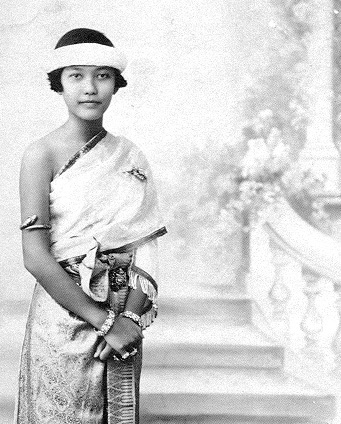
หม่อมเจ้าสวาสดิ์วัฒโนดม ประวิตร

|title=หม่อมเจ้า ชั้น 5
|father1=พระเจ้าบรมวงศ์เธอ กรมหลวงปราจิณกิติบดี
|mother1=หม่อมช้อย ประวิตร ณ อยุธยา
|death_style=สิ้นชีพิตักษัย
|death_place=โรงพยาบาลบำรุงราษฎร์ กรุงเทพมหานคร ประเทศไทย
|image=หม่อมเจ้าหญิงสวาสดิ์วัฒโนดม ประวิตร.jpg
|dynasty=ราชวงศ์จักรี|จักรี
|royal house=ประวิตร
|religion=พุทธ
หม่อมเจ้าสวาสดิ์วัฒโนดม ประวิตร (28 เมษายน พ.ศ. 2454 — 1 กันยายน พ.ศ. 2544)
 เป็นนักเขียนชาวไทย พระธิดาในพระเจ้าบรมวงศ์เธอ กรมหลวงปราจิณกิติบดี ประสูติแต่หม่อมช้อย ประวิตร ณ อยุธยา ทรงใช้นามปากกาว่า ดวงดาว และบังใบ มีผลงานที่มีชื่อเสียง อาทิ ""ผยอง"", ""เชลยศักดิ์"", ""เคหาสน์สีแดง"" และ ""ม่านไฟ"" เป็นต้น
== พระประวัติ ==
หม่อมเจ้าสวาสดิ์วัฒโนดม ประวิตร เป็นพระธิดาในพระเจ้าบรมวงศ์เธอ กรมหลวงปราจิณกิติบดี กับแต่หม่อมช้อย ประวิตร ณ อยุธยา (สกุลเดิม กัลยาณมิตร)
 ธิดาเจ้าพระยาสุรสีห์วิสิษฐศักดิ์ (เชย กัลยาณมิตร) ประสูติเมื่อวันที่ 28 เมษายน พ.ศ. 2454 มีโสทรภาดาสององค์ คือ หม่อมเจ้าสีหวิลาศ ประวิตร และหม่อมเจ้ากวีวิศิษฐ์ ประวิตร
หม่อมเจ้าสวาสดิ์วัฒโนดมทรงเข้ารับการศึกษาชั้นต้นในพระบรมมหาราชวัง ต่อมาทรงเข้าศึกษาที่โรงเรียนอัสสัมชัญ ภายหลังพระบิดาทรงจ้างครูแหม่มมาสอนพิเศษ ณ วังราชสกุลประวิตร เชิงสะพานเทเวศร์
(ปัจจุบันคือตลาดจันทร์ประวิตร) พร้อมกับทรงศึกษาดนตรีจนมีความเชี่ยวชาญทั้งดนตรีไทยและดนตรีสากล และโปรดกีฬาทรงม้า
หม่อมเจ้าสวาสดิ์วัฒโนดมโปรดการอ่านหนังสือตั้งแต่ยังทรงเยาว์ และเป็นแรงบันดาลทัยให้นิพนธ์นิยายต่าง ๆ ในเวลาต่อมา เมื่อชันษาได้ 17 ปี ทรงสนิทสนมกับหม่อมเจ้าอากาศดำเกิง รพีพัฒน์ (ชันษา 23 ปี) พระโอรสในพระเจ้าบรมวงศ์เธอ กรมหลวงราชบุรีดิเรกฤทธิ์ ซึ่งประทับที่วังใกล้กัน หม่อมเจ้าอากาศดำเกิงทรงกราบทูลให้สมเด็จพระเจ้าบรมวงศ์เธอ เจ้าฟ้าบริพัตรสุขุมพันธุ์ กรมพระนครสวรรค์วรพินิต ทรงสู่ขอหม่อมเจ้าสวาสดิ์วัฒโนดมมาเป็นชายาต่อหม่อมช้อยให้
 เมื่อปี พ.ศ. 2471 แต่ทรงปฏิเสธเนื่องจากมิได้ทรงมีจิตปฏิพัทธ์ด้วย
ในพระราชพิธีพระบรมราชาภิเษกพระบาทสมเด็จพระปกเกล้าเจ้าอยู่หัว รัชกาลที่ 7 เมี่อ พ.ศ. 2469 หม่อมเจ้าสวาสดิ์วัฒโนดม ได้เชิญจั่นหมากทอง ในพระราชพิธีเฉลิมพระราชมณเฑียร
ไฟล์:ภาพเมื่อครั้งพระราชพิธีเฉลิมพระราชมณเฑียรในรัชกาลที่ 7.webp|thumb|หม่อมเจ้าหญิงสวาสดิ์วัฒโนดม เชิญจั่นหมากทอง
== เครื่องราชอิสริยาภรณ์ ==
ประกาศกระทรวงวัง เรื่อง การประดับเสมาบรมราชาภิเษก วันที่ 16 มกราคม 2469
== งานนิพนธ์ ==
หม่อมเจ้าสวาสดิ์วัฒโนดมนิพนธ์นวนิยายเรื่องแรกเมื่อปี พ.ศ. 2478 ขณะชันษาได้ 24 ปี โดยใช้นามปากกาว่า "ดวงดาว" โดยทรงให้เหตุผลว่าโปรดที่จะทอดเนตรดวงดาวในยามค่ำคืน เพราะดูแล้วน่ารักดี แต่เมื่อทรงส่งเรื่อง ""คำอธิษฐานของดวงดาว"" ลงตีพิมพ์ในประชาชาติธุรกิจ|หนังสือพิมพ์ประชาชาติธุรกิจวันอาทิตย์ นามปากกาได้กลายเป็น "บังใบ" ซึ่งมาลัย ชูพินิจ เป็นผู้ตั้งถวายโดยความเข้าใจผิด ชื่งต่อมาในภายหลังทรงเปลี่ยนมาใช้นามปากกา "ดวงดาว" ตลอดมา และมีผลงานติดต่อมาหลายเรื่อง เช่น นวนิยายเรื่อง ""ผยอง"", ""เชลยศักดิ์"" และ ""เคหาสน์สีแดง""
หม่อมเจ้าสวาสดิ์วัฒโนดมมีจริยวัตรรักสวยรักงาม และมีอารมณ์ขัน โปรดการประพาสต่างจังหวัด เสด็จไปในที่ที่ไม่เจริญ เพื่อทอดเนตรความเป็นอยู่ของชาวบ้าน นำมาเป็นข้อมูลในงานนิพนธ์ เรื่องสั้นต่าง ๆ โดยมีหม่อมราชวงศ์วงศ์ศิริ กฤดากร เป็นพระสหายสนิทที่โปรดที่สุด
หม่อมเจ้าสวาสดิ์วัฒโนดมทรงหยุดนิพนธ์นวนิยายในปี พ.ศ. 2508 เพราะไม่ทรงเห็นด้วยกับนิตยสารบางเล่ม ที่ให้ผู้อ่านทายชื่อนักเขียน|นักประพันธ์ในนิยายที่ไม่ลงชื่อผู้แต่ง พระประวัติ หม่อมเจ้าหญิงสวาสดิ์วัฒโนดม ประวิตร ชุมนุมนักเขียนไทย แต่ยังนิพนธ์เรื่องสั้นบ้าง เรื่องสุดท้ายที่นิพนธ์ คือ เรื่อง ""อดีตที่รัก"" ซึ่งเป็นพระประวัติเมื่อครั้งทรงเยาว์ พิมพ์เป็นหนังสือแจกในงานพระราชทานเพลิงศพ หม่อมหลวงเหมือนจันทร์ ประวิตร (พี่สะใภ้) ซึ่งนิพนธ์ในปี พ.ศ. 2529
หม่อมเจ้าสวาสดิ์วัฒโนดมทรงได้รับการประกาศเกียรติคุณจากสมาคมนักเขียนแห่งประเทศไทย ได้รับรางวัลนราธิปครั้งที่ 1 ประจำปี พ.ศ. 2544
หม่อมเจ้าสวาสดิ์วัฒโนดม ประวิตร สิ้นชีพิตักษัยด้วยพระอาการเส้นโลหิตในสมองตีบ เมื่อวันที่ 1 กันยายน พ.ศ. 2544 ณ โรงพยาบาลบำรุงราษฎร์ สิริชันษา 90 ปี นับเป็นหม่อมเจ้าองค์สุดท้ายของ:หมวดหมู่:ราชสกุลประวิตร|ราชสกุลประวิตร
ภายหลังจากสิ้นชีพิตักษัย กระทรวงวัฒนธรรมได้ประกาศยกย่องเชิดชูเกียรติหม่อมเจ้าสวาสดิ์วัฒโนดม ประวิตร (ดวงดาว) เป็น "บูรพศิลปิน" เมื่อวันที่ 11 กรกฎาคม พ.ศ. 2559
==ผลงาน==
* ข้ามฝั่งวารินทร์
* ครั้งหนึ่งในชีวิต
* คำอธิษฐานของดวงดาว
* เคหาสน์สีแดง
* ใจเดียว
* ชายโฉด
* เชลยศักดิ์
* ดาวรุ่ง
* โดมไพร
* ตะวันตรง
* ธาตรี
* ผยอง
* แพรชมพู
* ม่านไฟ
* เมื่อฉันฆ่าเขา
* ระเริงไพร
* วสันต์ทราย
* วันดี
* วัยรุ่น
* สามดรุณี
* สุริยา
* สุริยาวดี
* เหนือพื้นพสุธา
* อยู่เพื่อรัก
== พงศาวลี ==
==อ้างอิง==
หมวดหมู่:หม่อมเจ้าหญิง
หมวดหมู่:ราชสกุลประวิตร
หมวดหมู่:นักเขียนชาวไทย
หมวดหมู่:บุคคลจากโรงเรียนอัสสัมชัญ